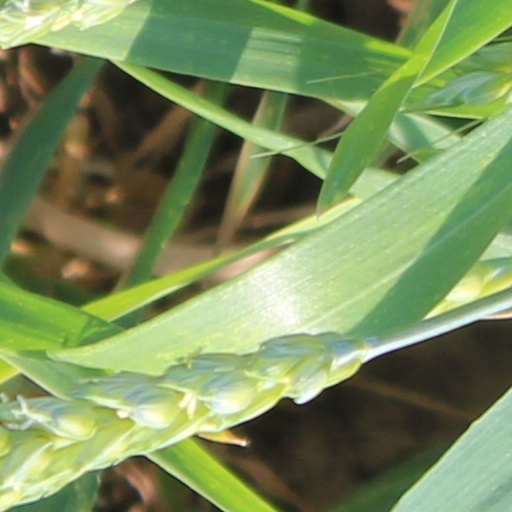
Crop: wheat